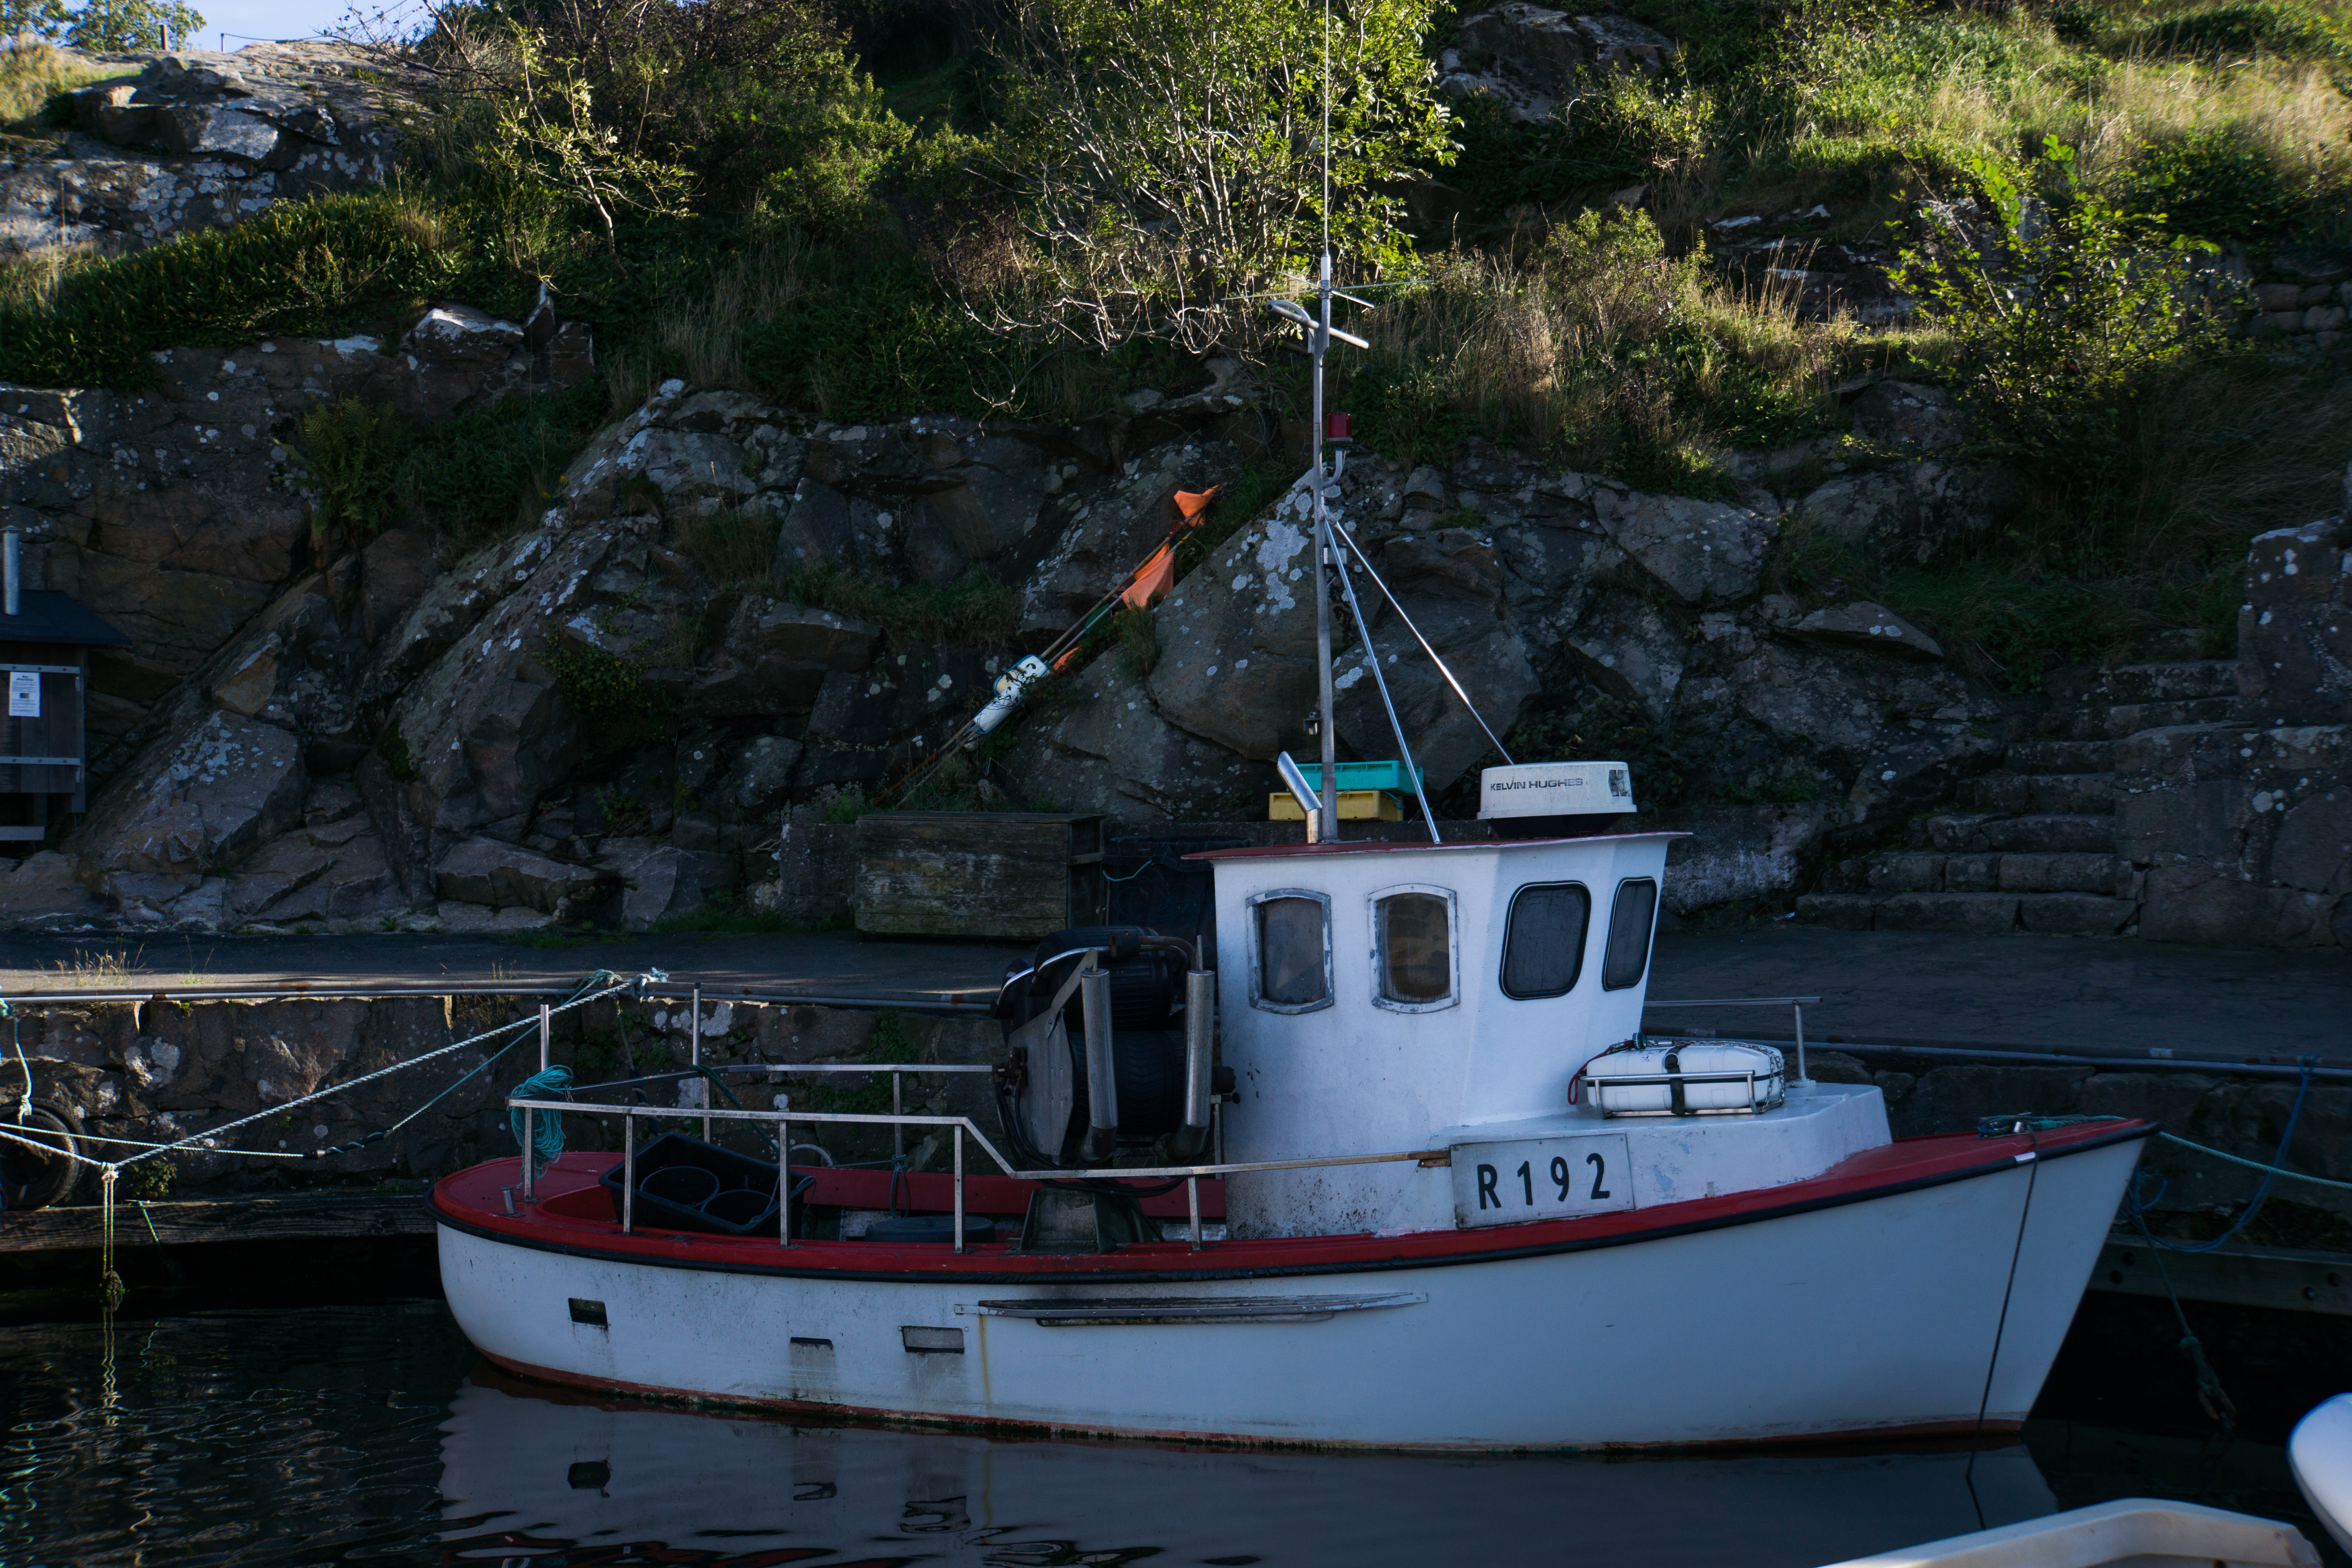
boat, haven, rocks, empty, fisching boat, seaport, harbour, quiet sea, dock, seafarging, maritime, shipping, anchor, water transportation, vehicle, fishing vessel, watercraft, tugboat, water, waterway, pilot boat, ship, tree, channel, harbor, fishing trawler, boating, river, motor ship, loch